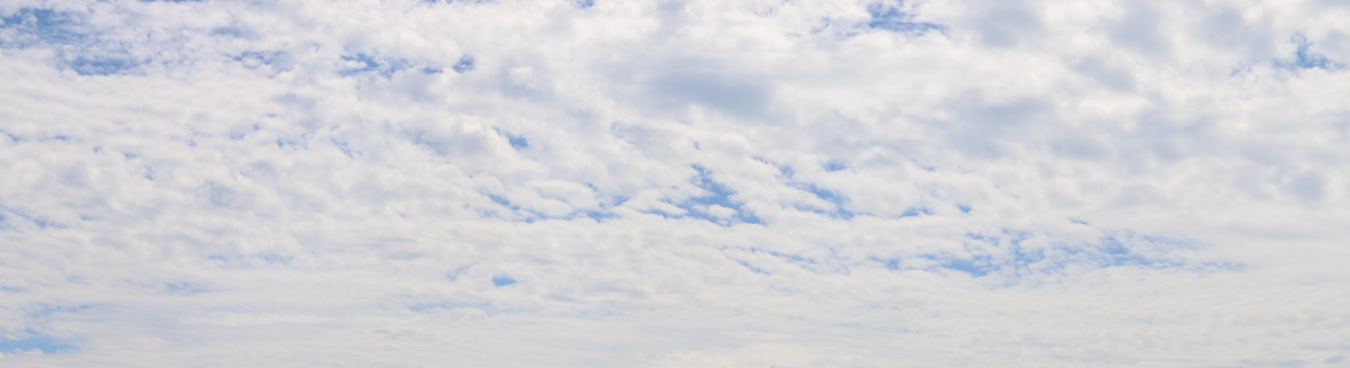
Cloud type: Altocumulus